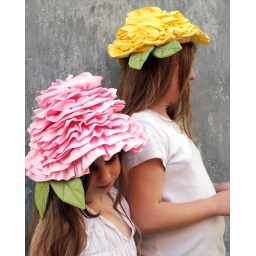
Emili & Elli in flower hats